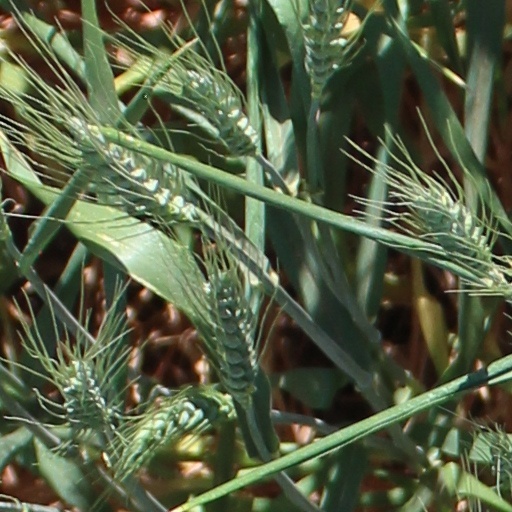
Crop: wheat